History of dolphin fishing and utilization in Japan

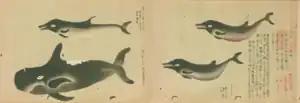
"Dolphins" from "Various illustrations of whales and dolphins" (鯨及海豚各種之図), dating unknown

In 1858, the catch in Ohura (now Yamada, Iwate) was recorded as 2,200 harbor porpoise and 3,590 common dolphins. They were sold for a total of 800 ryō, with 150 ryō going to taxes, the remaining 60% to the village, and 40% to the investors.